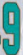
Number: 9